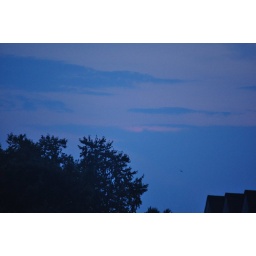
A bird flits across the darkening sky, with only hints of pink left in it.